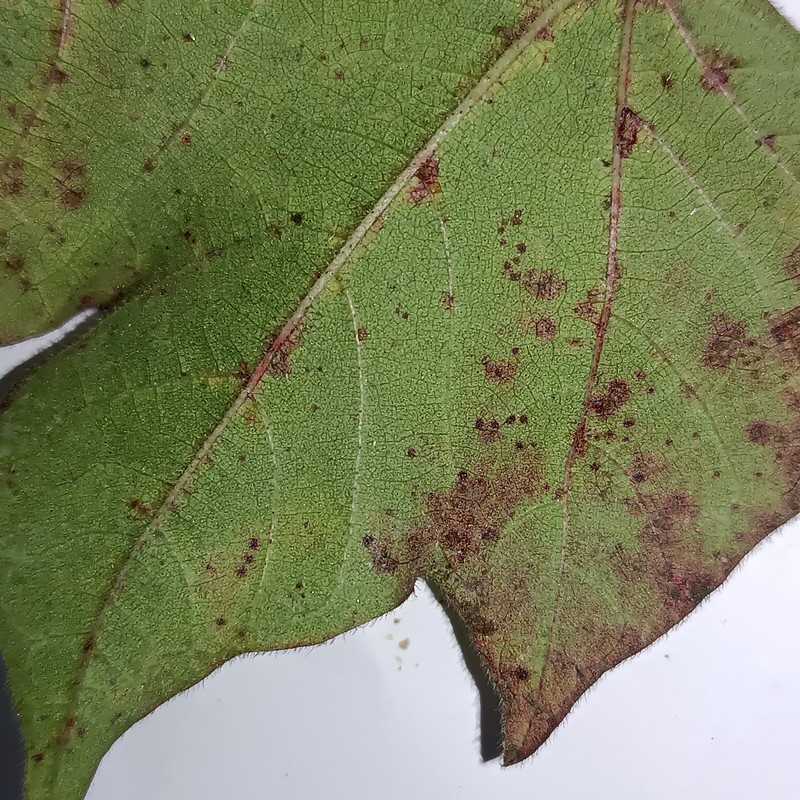
Label: Bacterial Blight